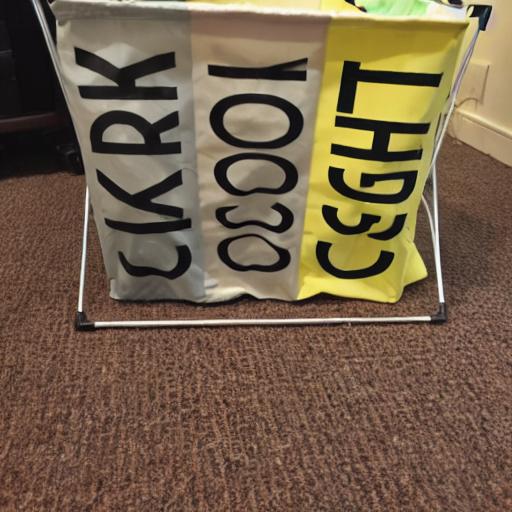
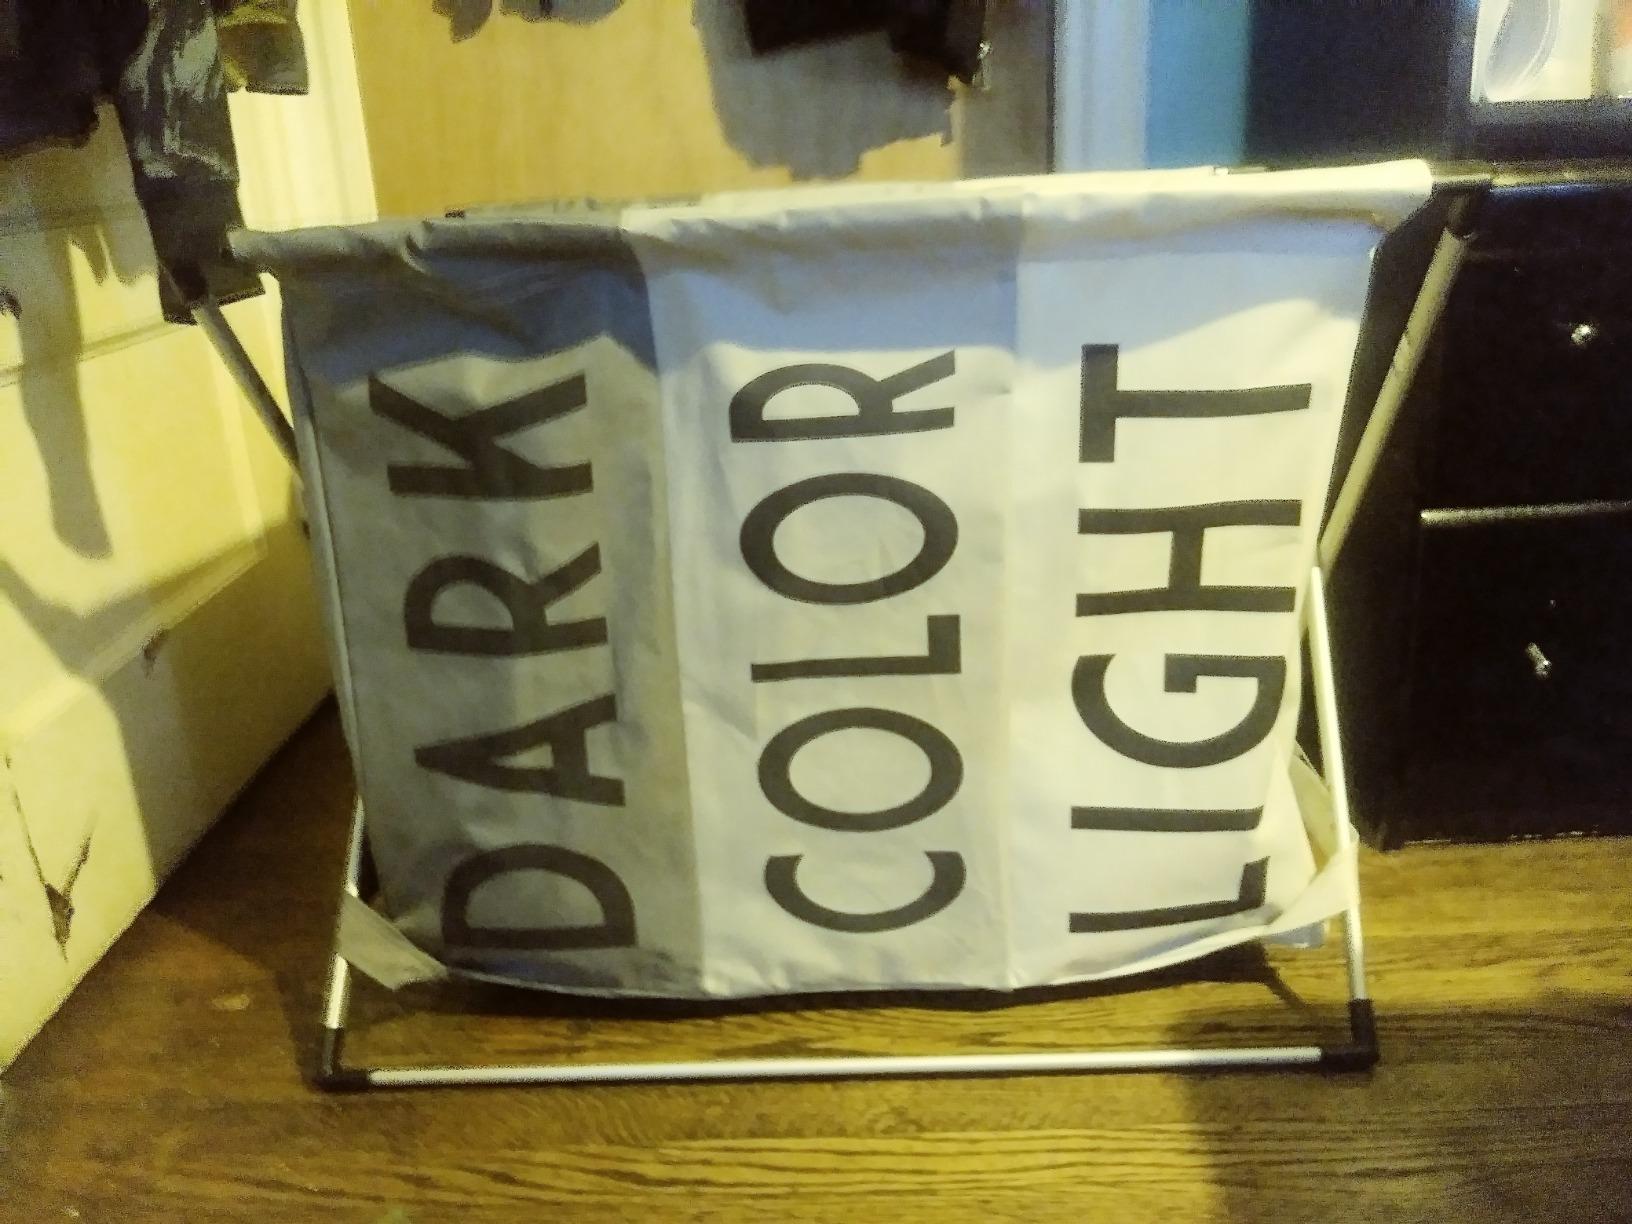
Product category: items_hamper
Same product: no